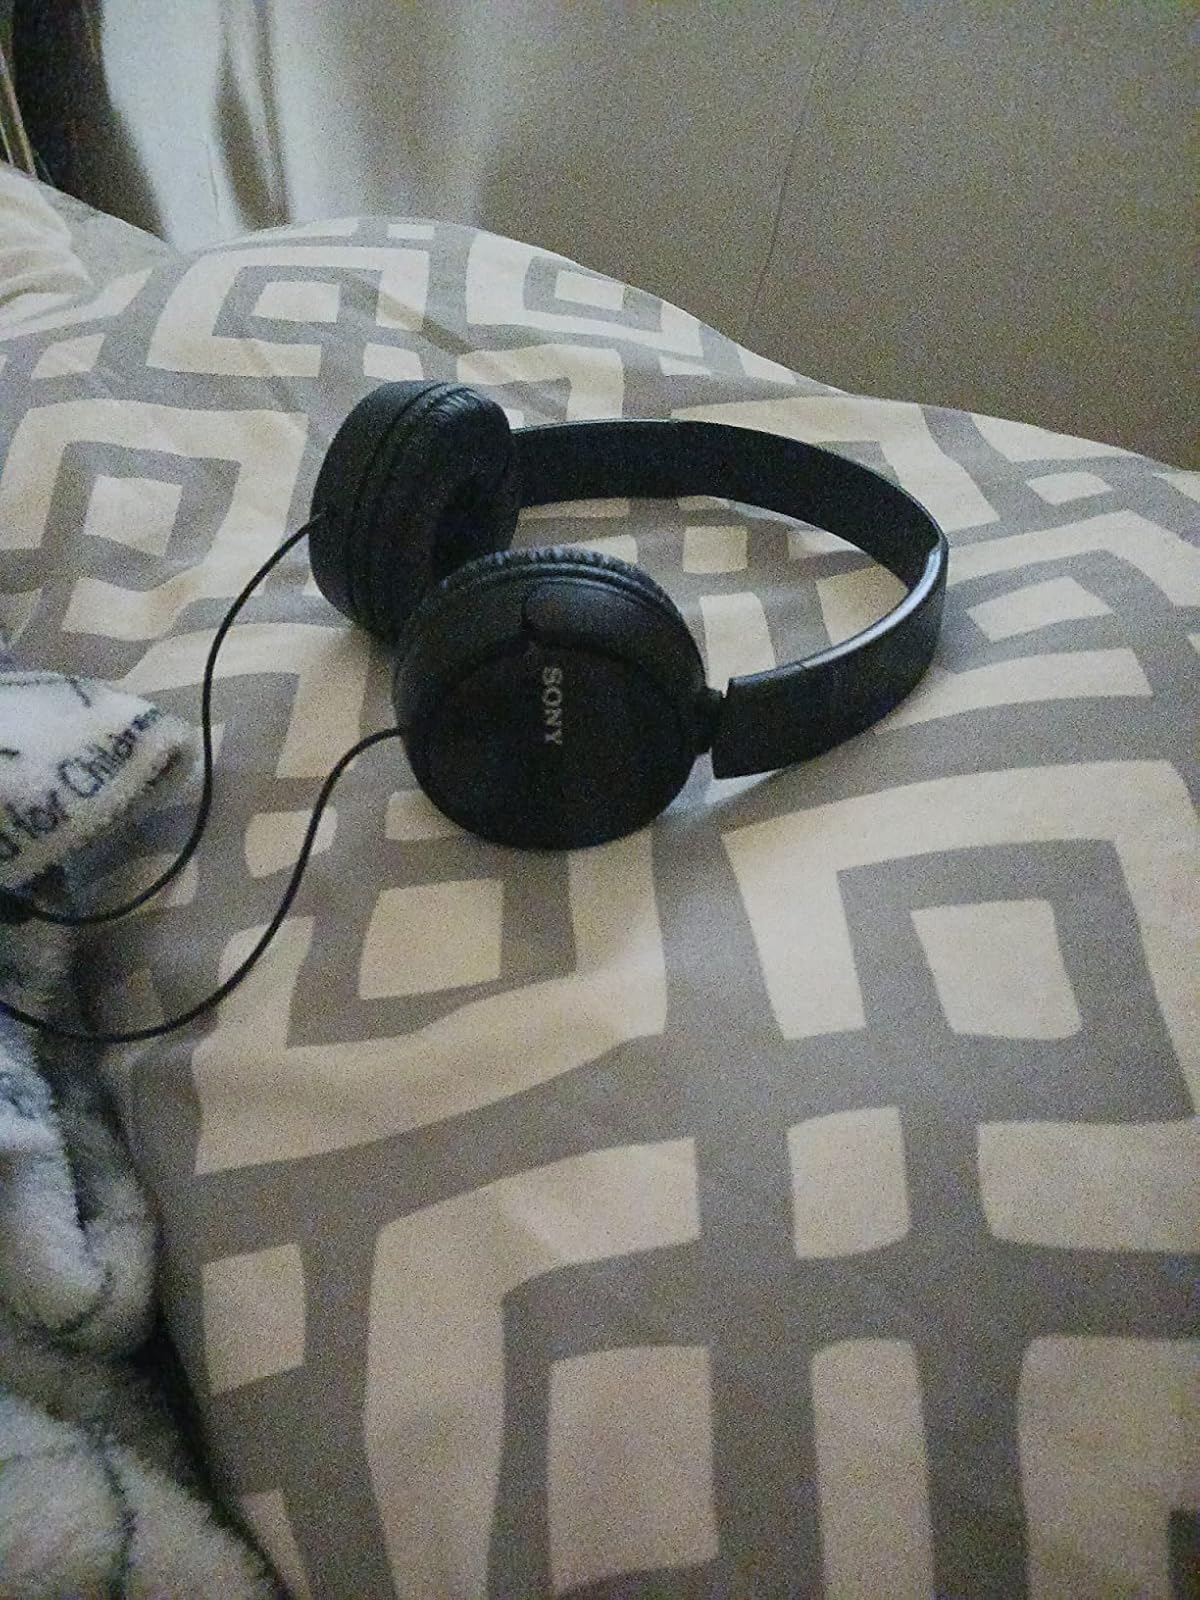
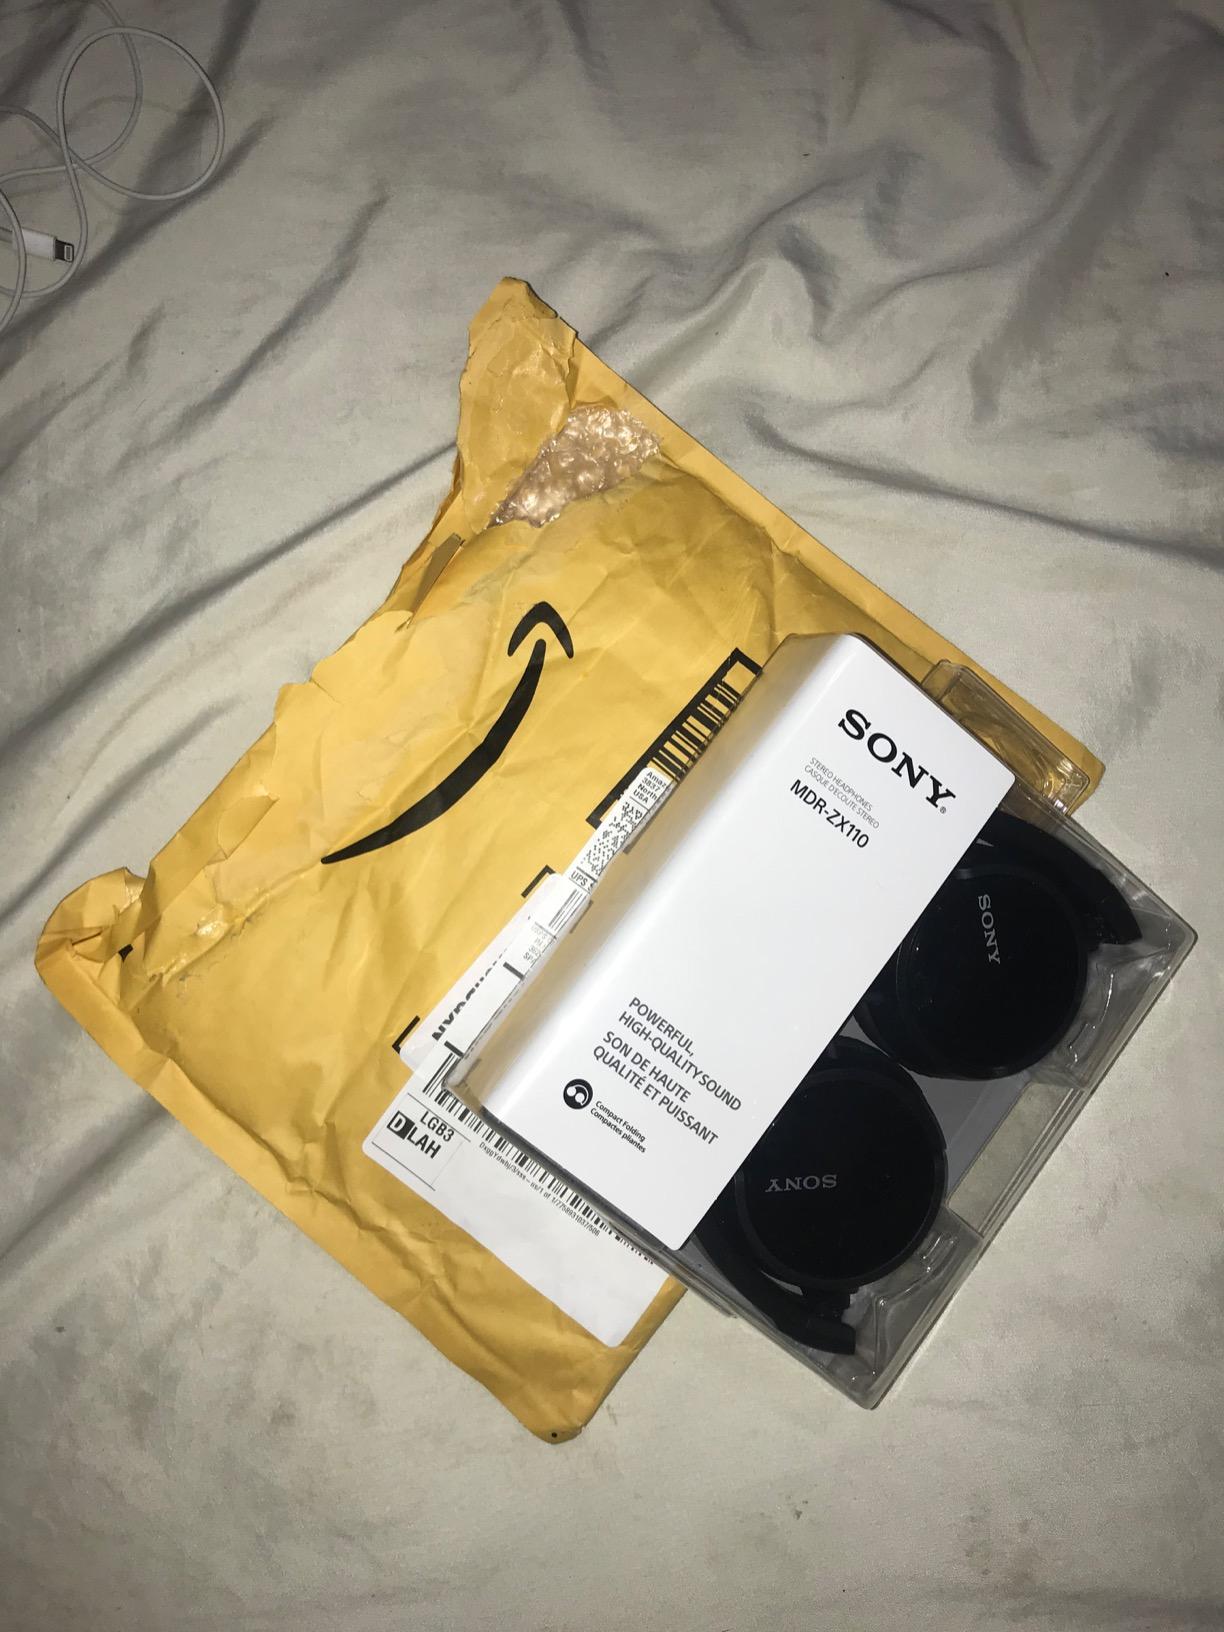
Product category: headphones
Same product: no